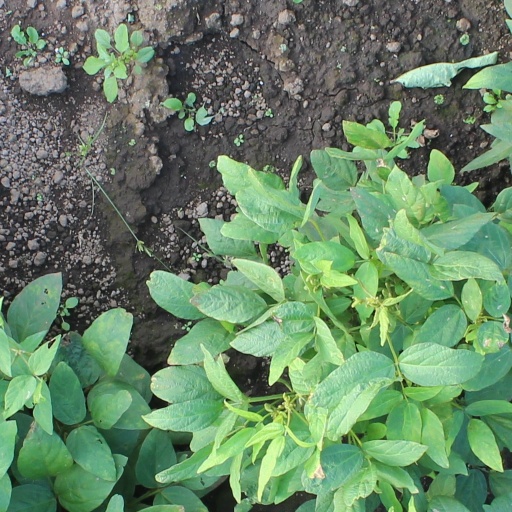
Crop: soybean